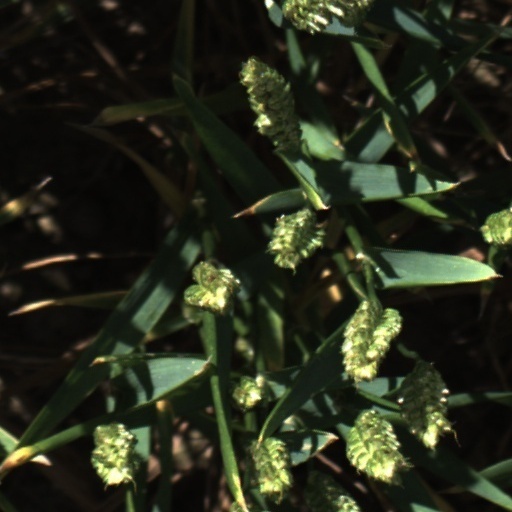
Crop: wheat